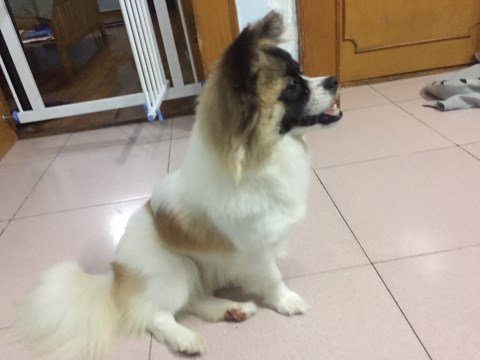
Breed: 806-n000129-papillon